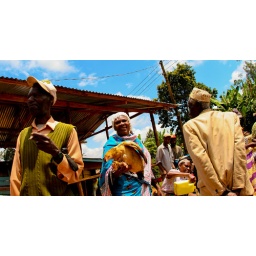
A lady offering me a live chicken at a market in Kilimanjaro. No, thanks.